Wheel of Death (Space Wheel)

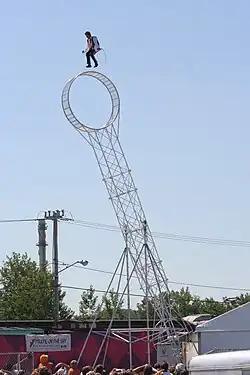
Wheel of Death performance at the New York State Fair in 2008

The Wheel of Death, in the context of acrobatic circus arts, is a large rotating apparatus on which performers carry out synchronized acrobatic skills. The "wheel" is actually a large space frame beam with hooped tracks at either end, within which the performers can stand. As the performers run around on either the inside or outside of the hoops, the whole apparatus rotates. Performers also perform balancing skills with the wheel in a stationary position.